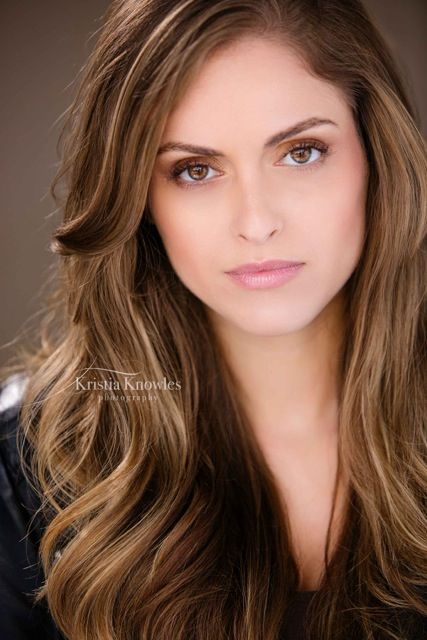
Gender: women